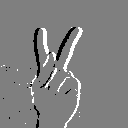
ASL letter: k